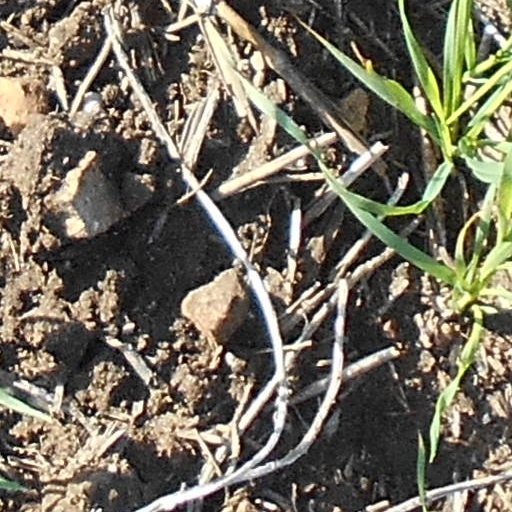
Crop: wheat